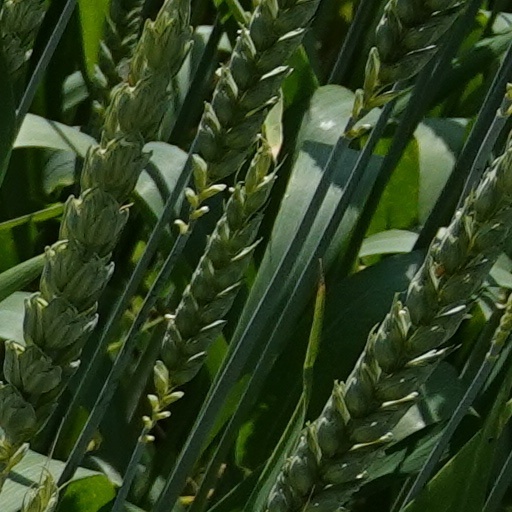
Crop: wheat